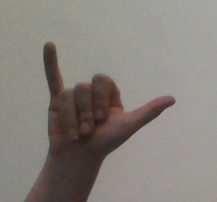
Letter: ya